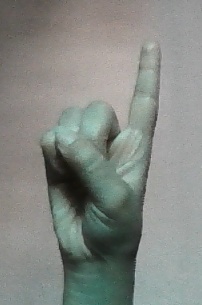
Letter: bb